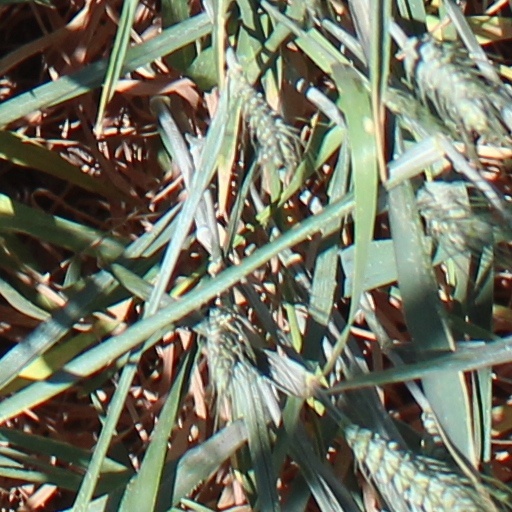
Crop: wheat